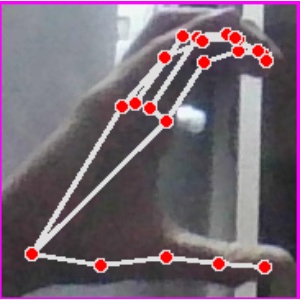
अक्षर: ऋ